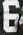
Number: 6